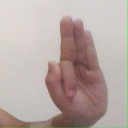
अक्षर: फ